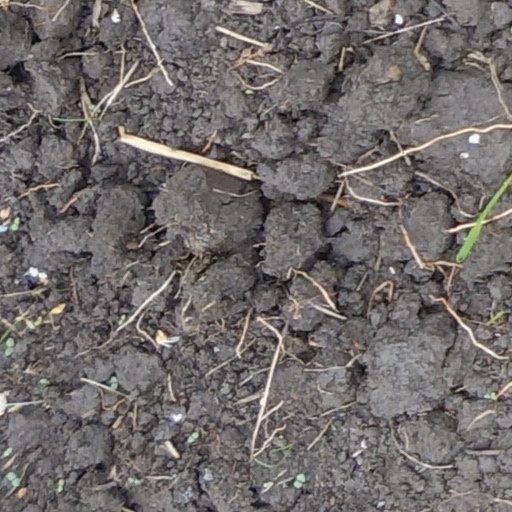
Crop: wheat